Labor unions in the United States

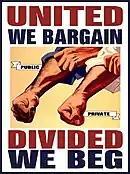

Right-to-work statutes forbid unions from negotiating union shops and agency shops. Thus, while unions do exist in "right-to-work" states, they are typically weaker.